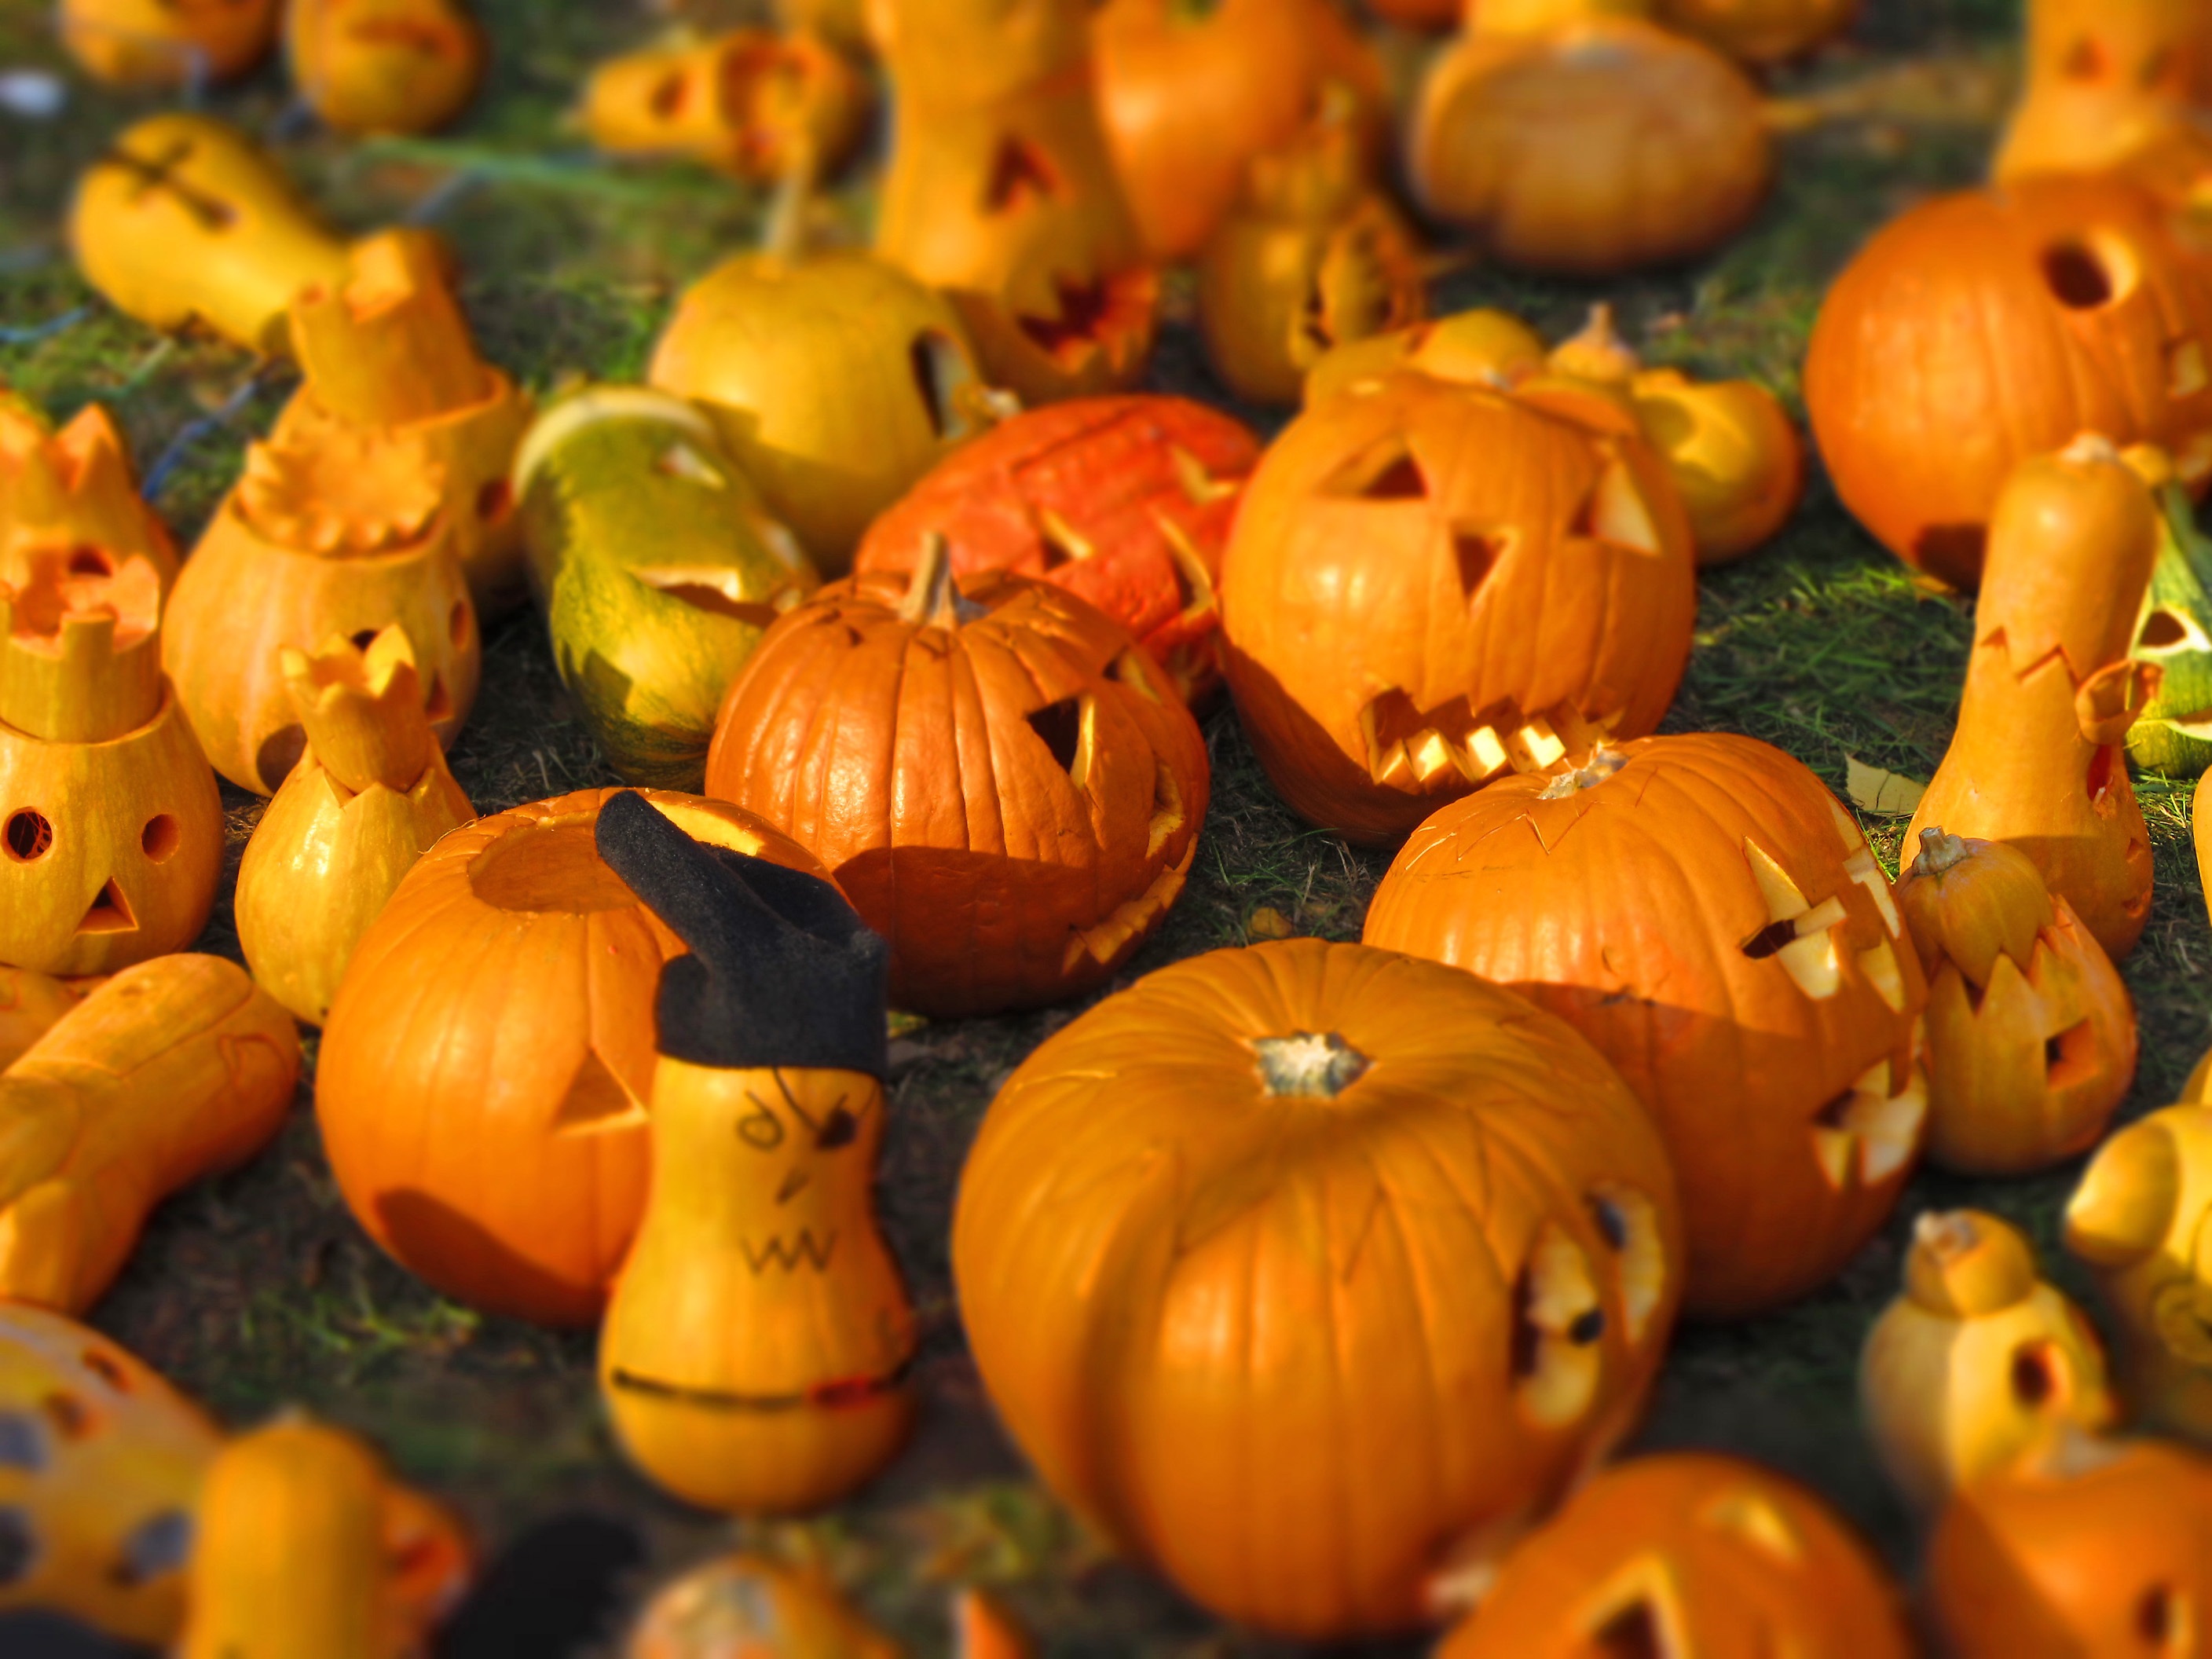
plant, food, produce, autumn, pumpkin, halloween, holiday, yellow, season, calabaza, carving, winter squash, o lantern